Corn Exchange, St Albans

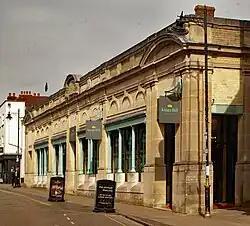
Corn Exchange, St Albans

The Corn Exchange is a retail building in the Market Place, St Albans, Hertfordshire, England. The structure, which is now used to accommodate a pair of shops, is a locally listed building.